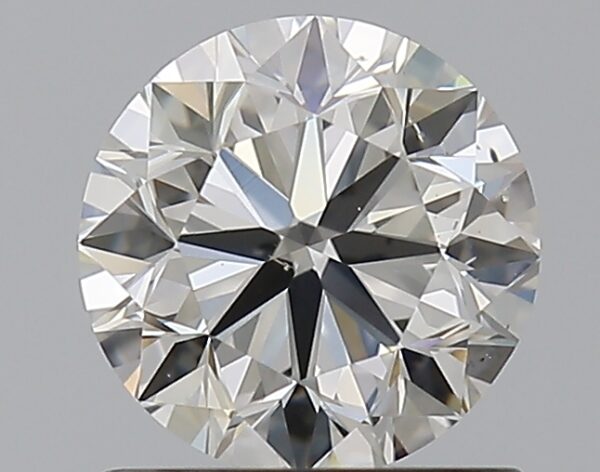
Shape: round
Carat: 0.9
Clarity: VS2
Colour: I
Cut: VG
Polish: EX
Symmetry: VG
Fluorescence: ST
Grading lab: GIA
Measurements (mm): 5.98 x 6.04 x 3.84